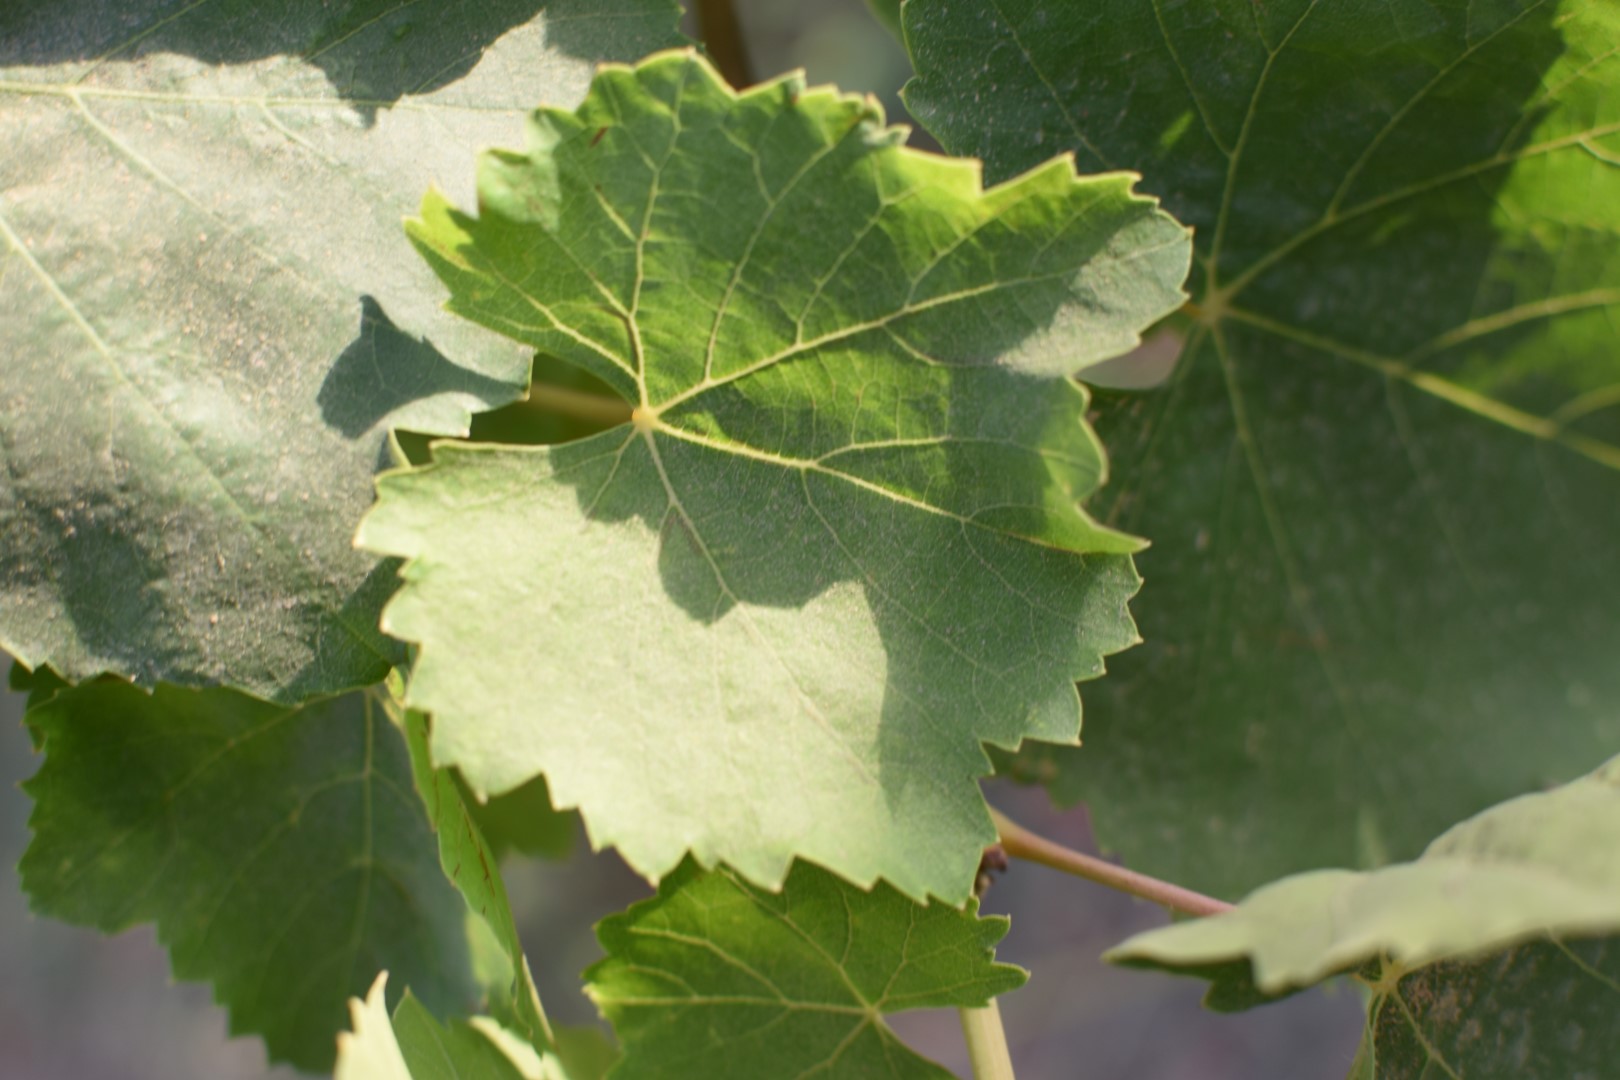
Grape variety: Thompson Seedless